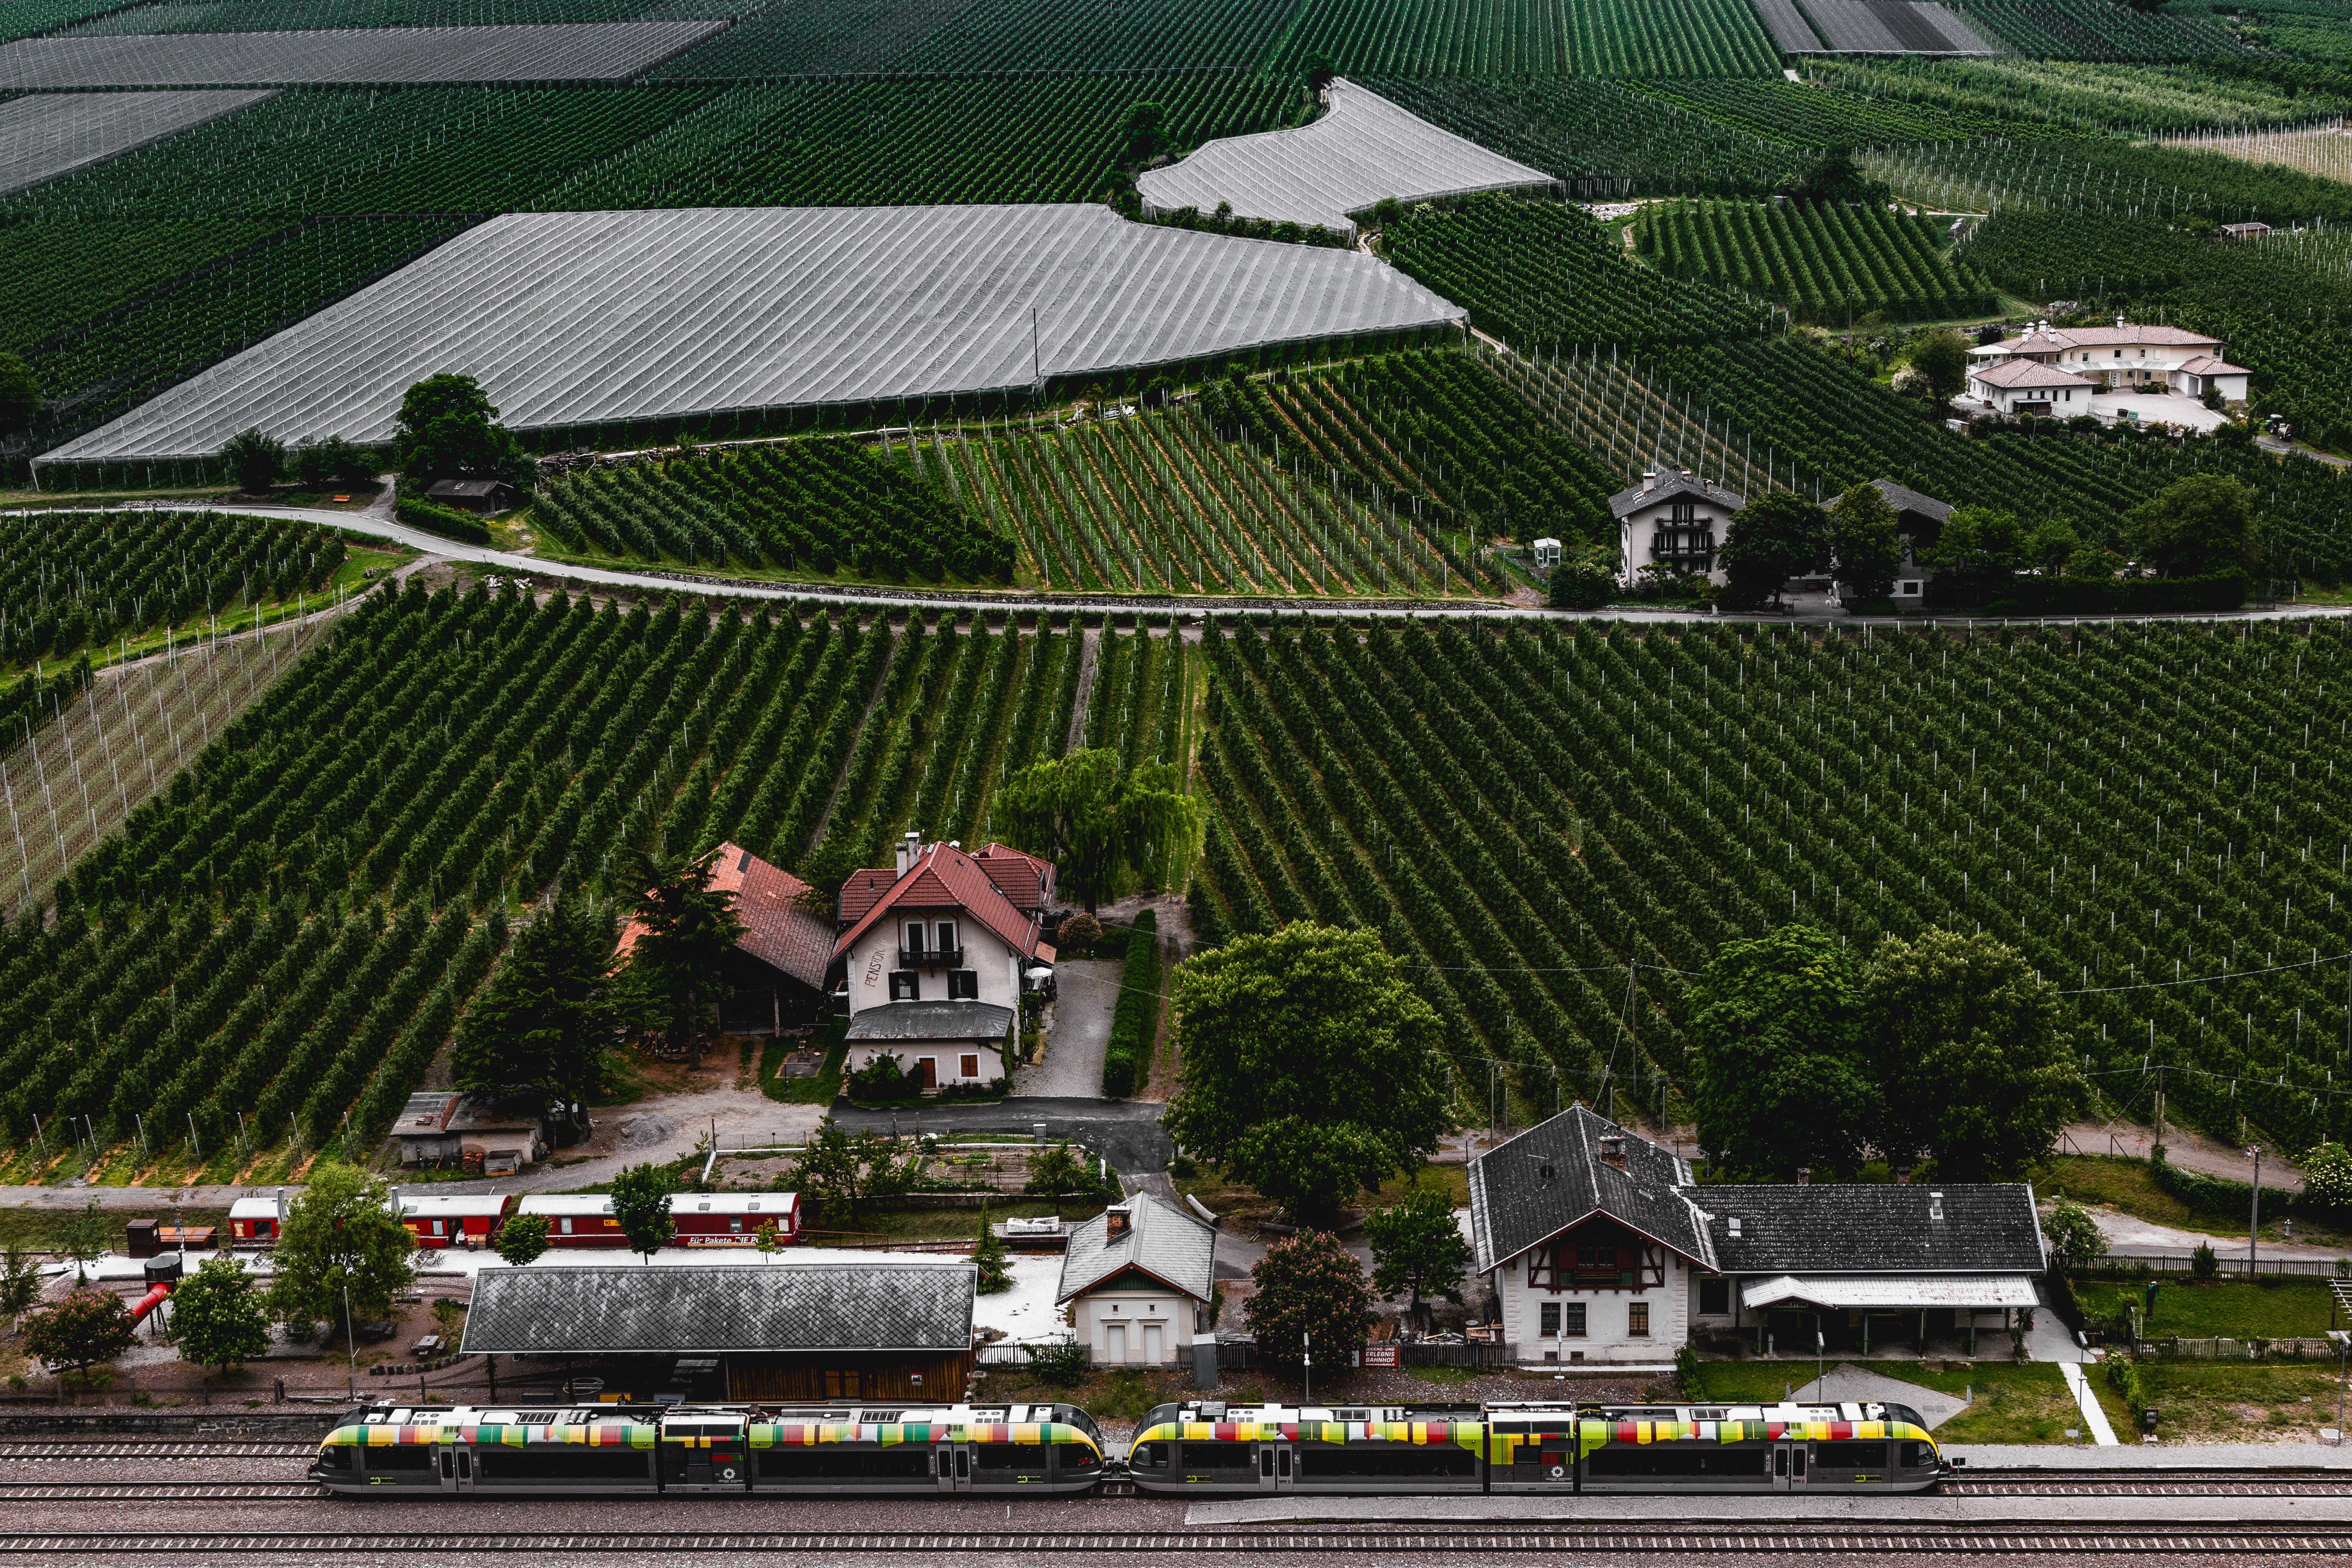
structure, vine, suburb, green, italy, agriculture, stadium, vines, arena, race track, vineyards, winegrowing, south tyrol, bird's eye view, aerial photography, val venosta, residential area, sport venue